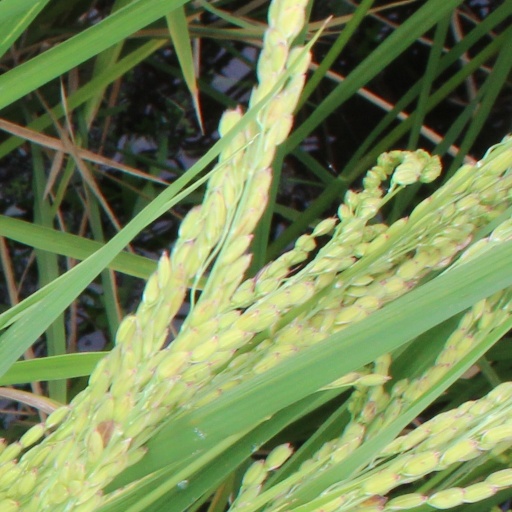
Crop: rice